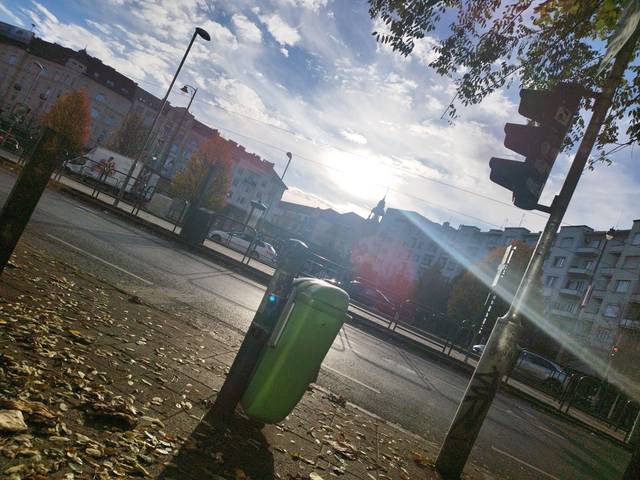
Region: Hungary
Coordinates: 47.478, 19.046